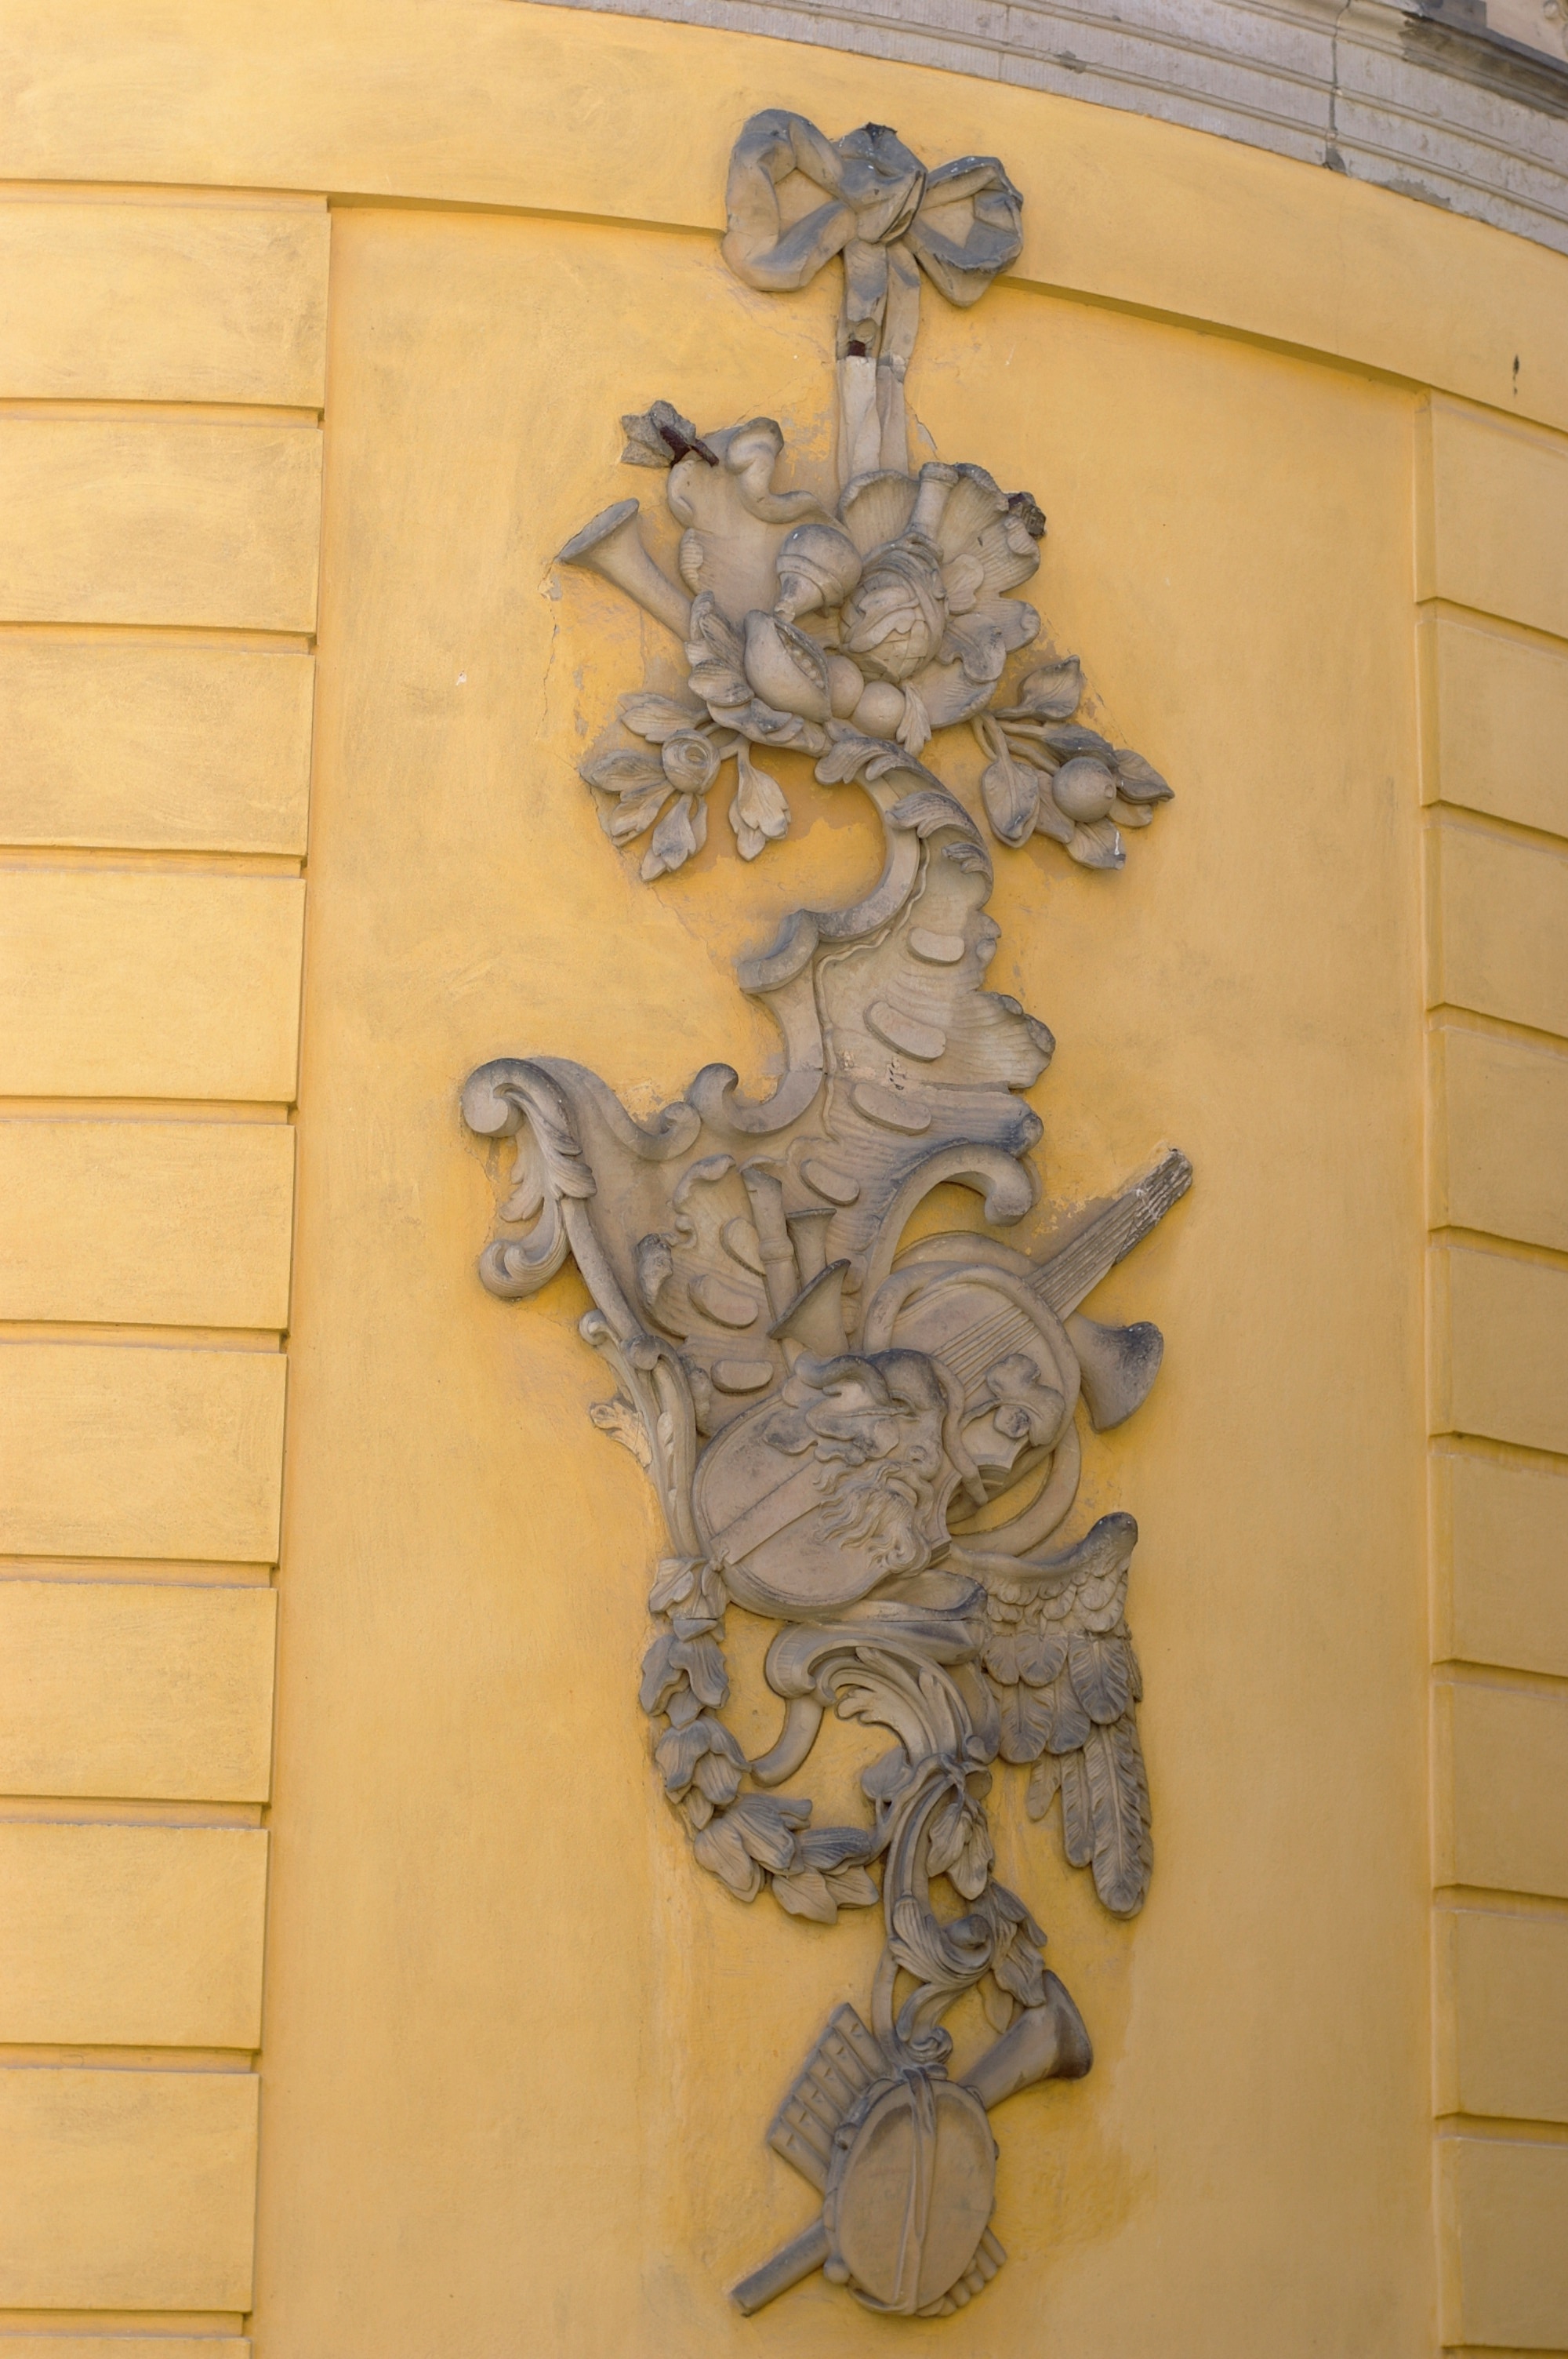
wood, statue, sculpture, art, 2012, temple, germany, deutschland, pentax, snapseed, carving, relief, potsdam, brandenburg, lenstagged, steffenzahn, k100d, justpentax, iamflickr, cosina, voigtlander, 58mm, nokton, 58mmf14, 58mm14, nokton58mmf14slii, 58mmf14nokton, cosinavoigtl nder, voigtl ndernokton58mmf14, ancient history